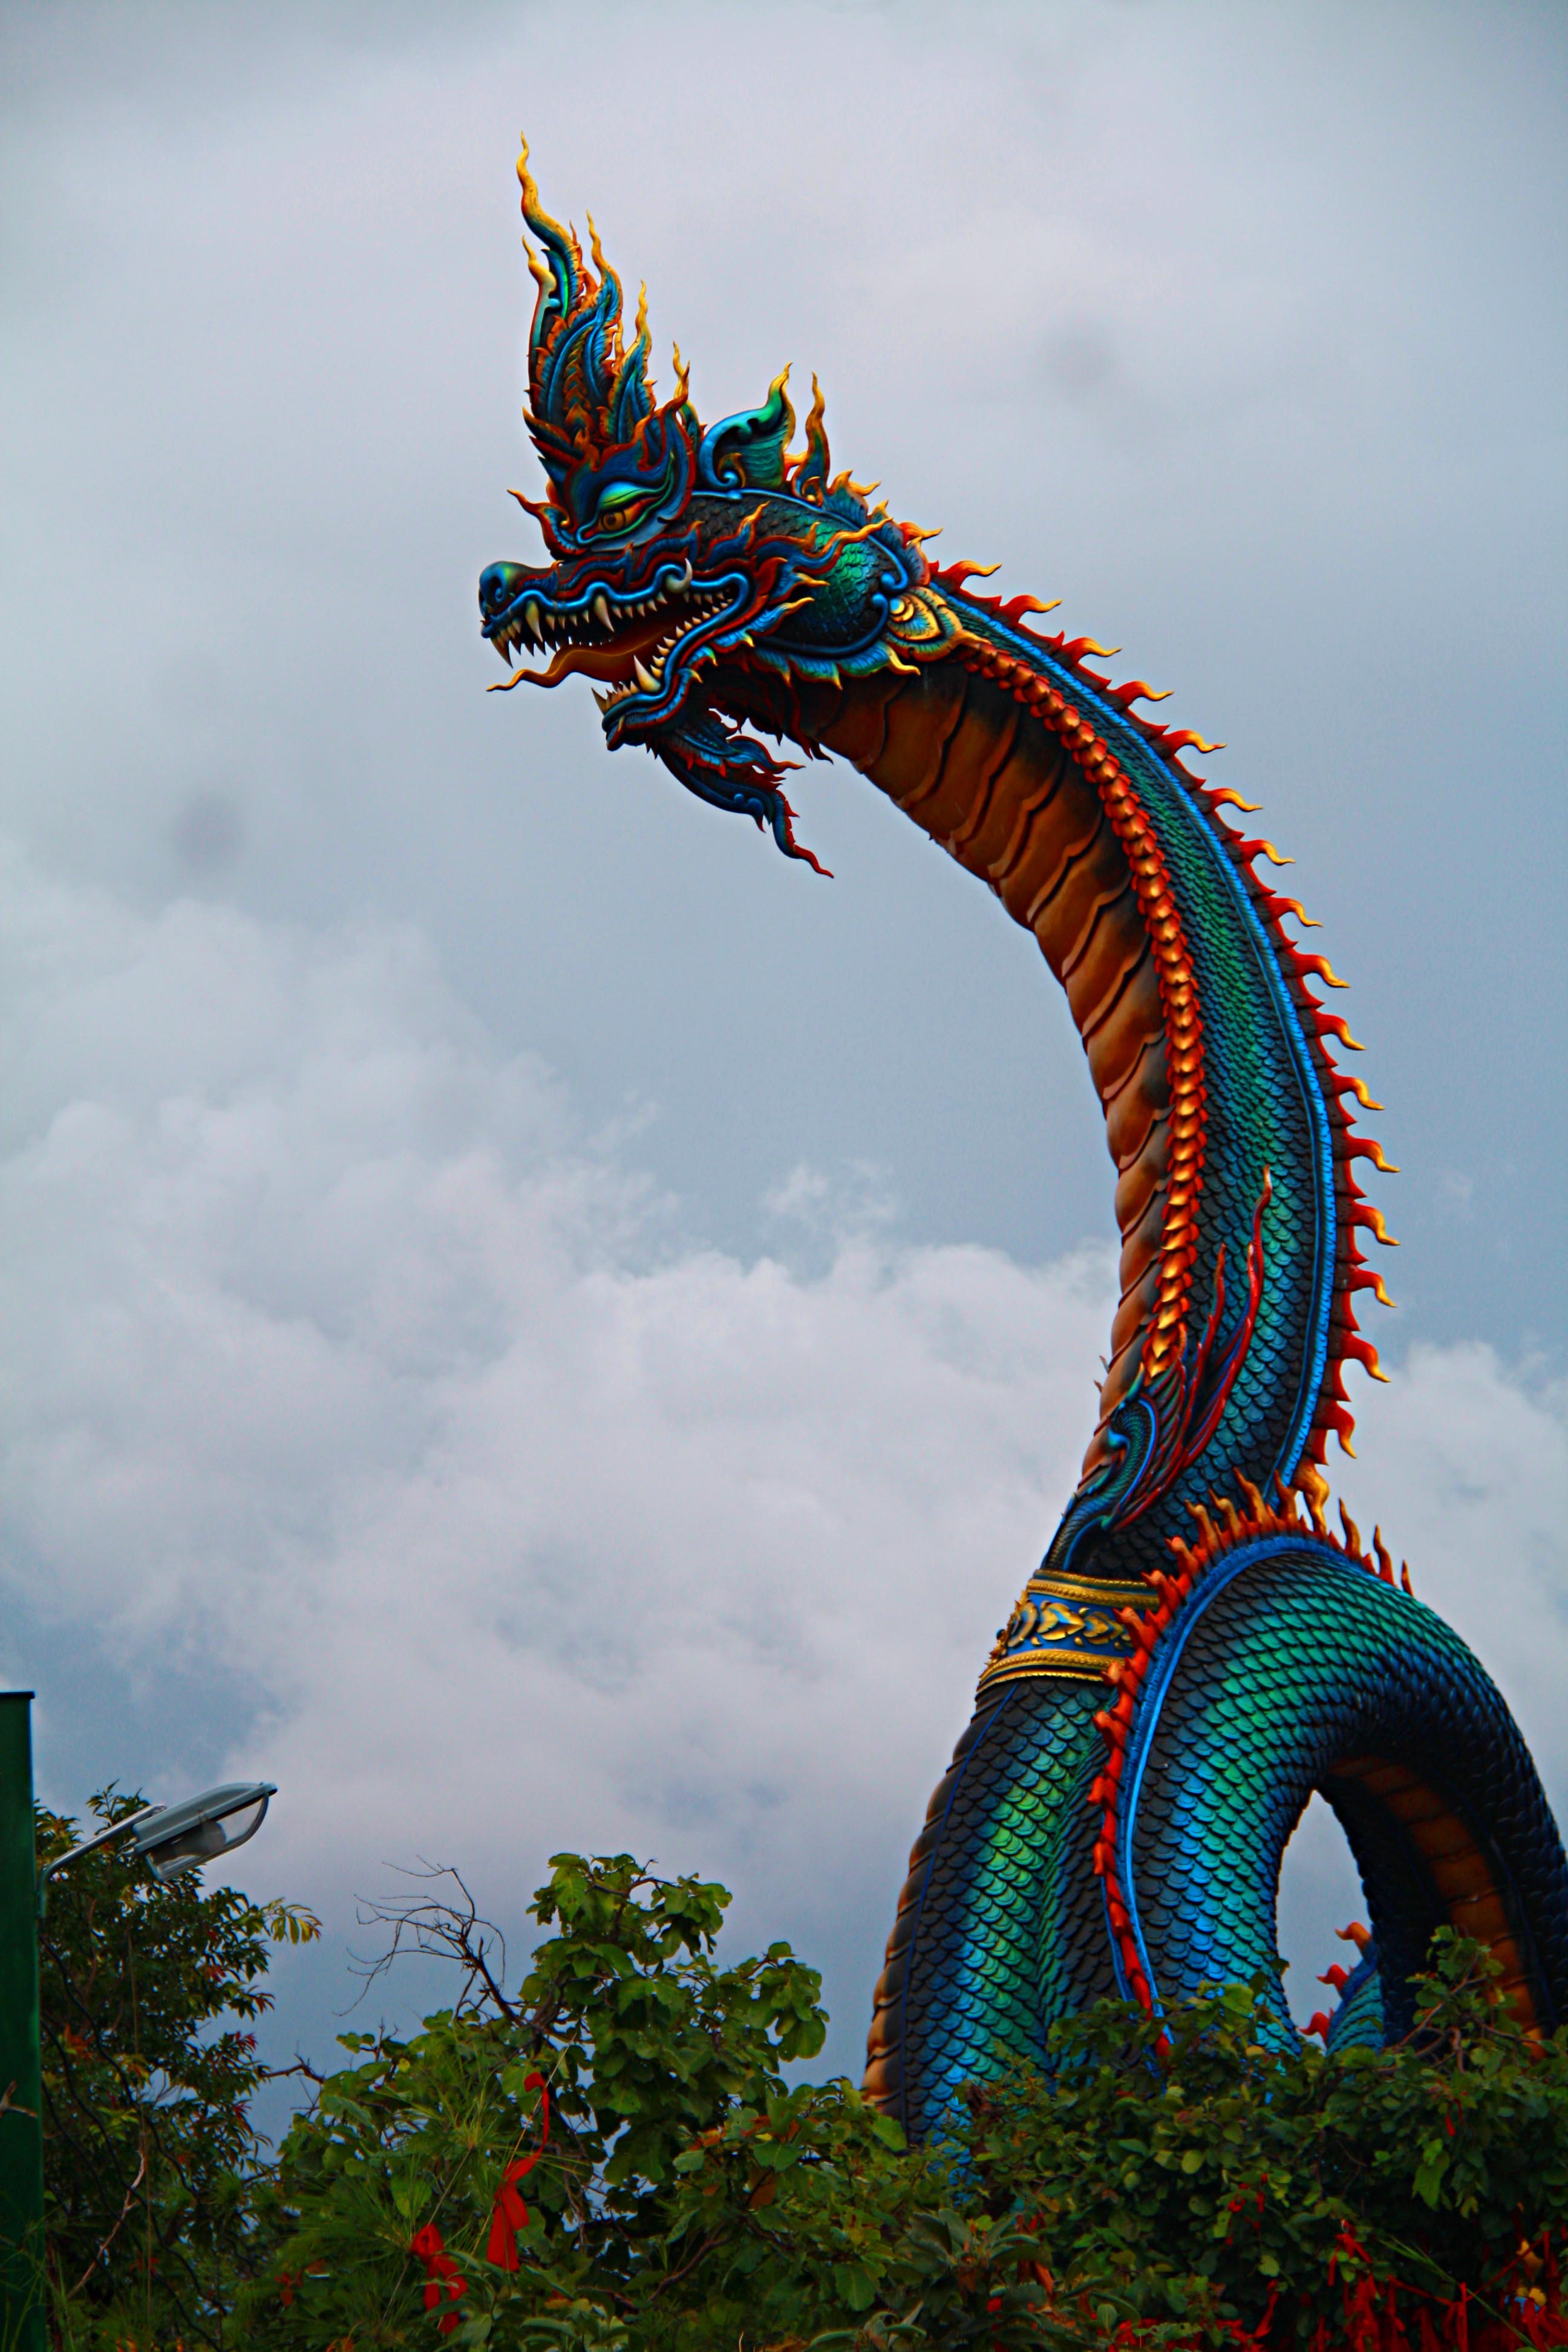
natural, amusement ride, amusement park, pole, dragon, nonbuilding structure